Zerzevan Castle

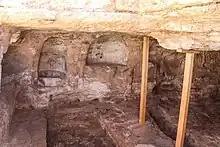
Mithraeum of Zerzevan Castle

The castle stretches over an area of . The castle contains structures both above and below ground. Its ruined walls are long and high, and it has a -high watchtower. Inside the castle, there are ruins in a wide area and a rock-necropolis. In the north of the castle, which is at a lower elevation, residences and streets were erected while in the south public buildings were constructed on the higher terrain. A church building facing east-west remains one of the most well-conserved public buildings. Other public buildings include the palace, administrative building, baths, cereal storage, arsenal, and 54 cisterns. Military and medical material, jewelry, ornaments, and bronze coins were also found during the excavations. In 2016, a subterranean church and secret passageways were discovered. The discovered underground secret passageway was not in use for about 3,000 years and the subterranean church was closed around 1,500 years ago. A Mithraic underground temple and a subterranean sanctuary, able to hold 400 people, were also unearthed. In 2017, four more underground locations were discovered, where further excavation works are necessary to unearth them.